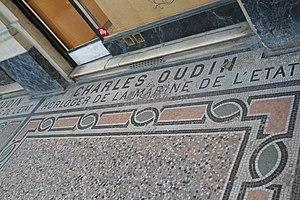
Le Palais-Royal, ensemble monumental au nord du palais du Louvre dans le 1ᵉʳ arrondissement de Paris, est un haut lieu de l’histoire de France et de la vie parisienne.
Charles Oudin est l'une des plus anciennes maisons françaises d'horlogerie. Elle a été fondée à la fin du XVIIIᵉ siècle à Paris par Jean-Charles Oudin, qui venait d'une famille d'horlogers originaire du nord-est de la France. Quatre générations d'Oudin exerçaient la profession à partir du milieu du XVIIIᵉ siècle, d'abord dans la Meuse et ensuite à Paris. Plusieurs d'entre eux ont travaillé pour le maître horloger Abraham-Louis Breguet.
La galerie de Montpensier est une voie du 1ᵉʳ arrondissement de Paris, en France.